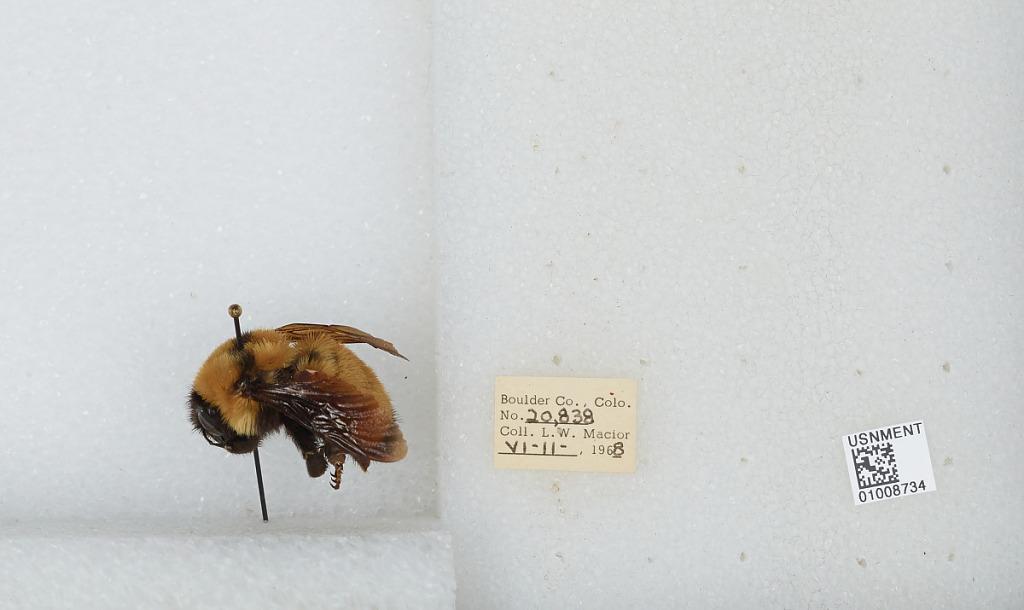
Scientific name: Bombus (Fervidobombus) fervidus fervidus (Fabricius)
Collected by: L. Macior
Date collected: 1968-6-11
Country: United States
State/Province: Colorado
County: Boulder
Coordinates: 40.09, -105.36